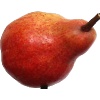
Label: red_pear